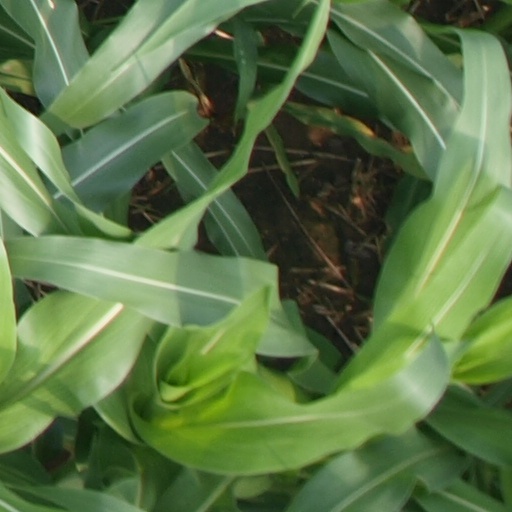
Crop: maize; corn